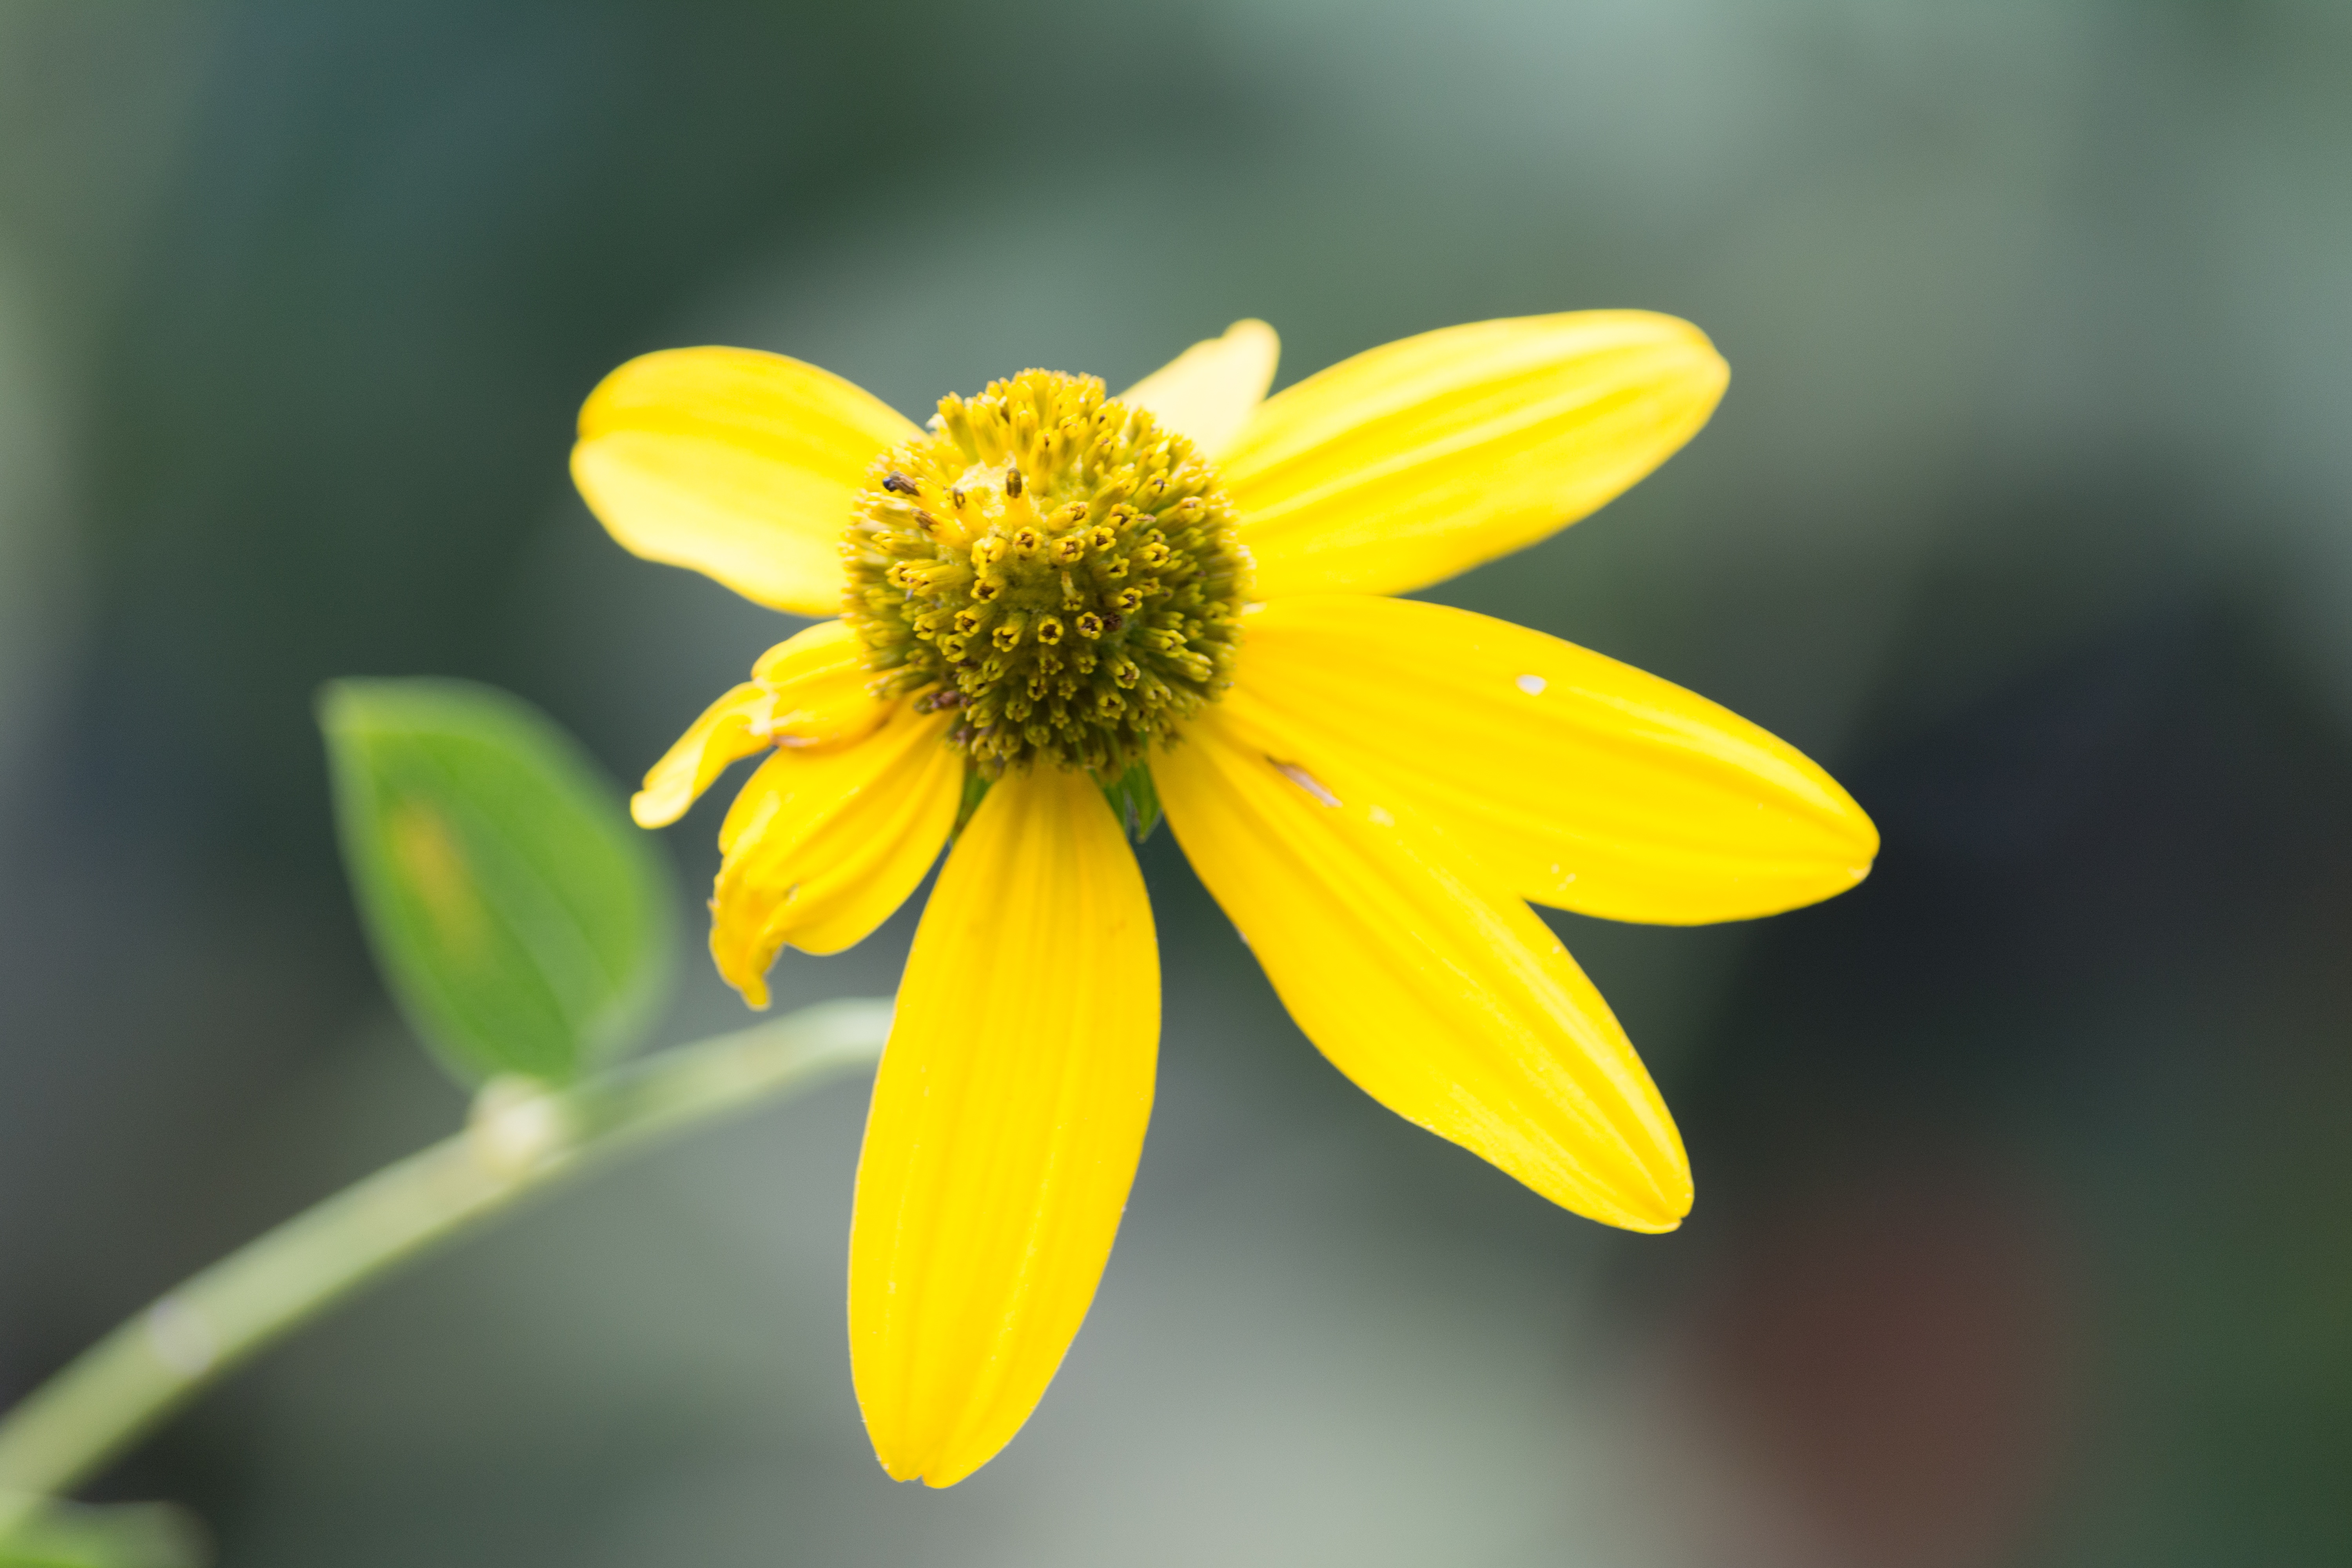
nature, blossom, plant, photography, flower, petal, pollen, green, insect, botany, yellow, flora, fauna, wildflower, close up, nectar, macro photography, flowering plant, daisy family, oxeye daisy, plant stem, land plant